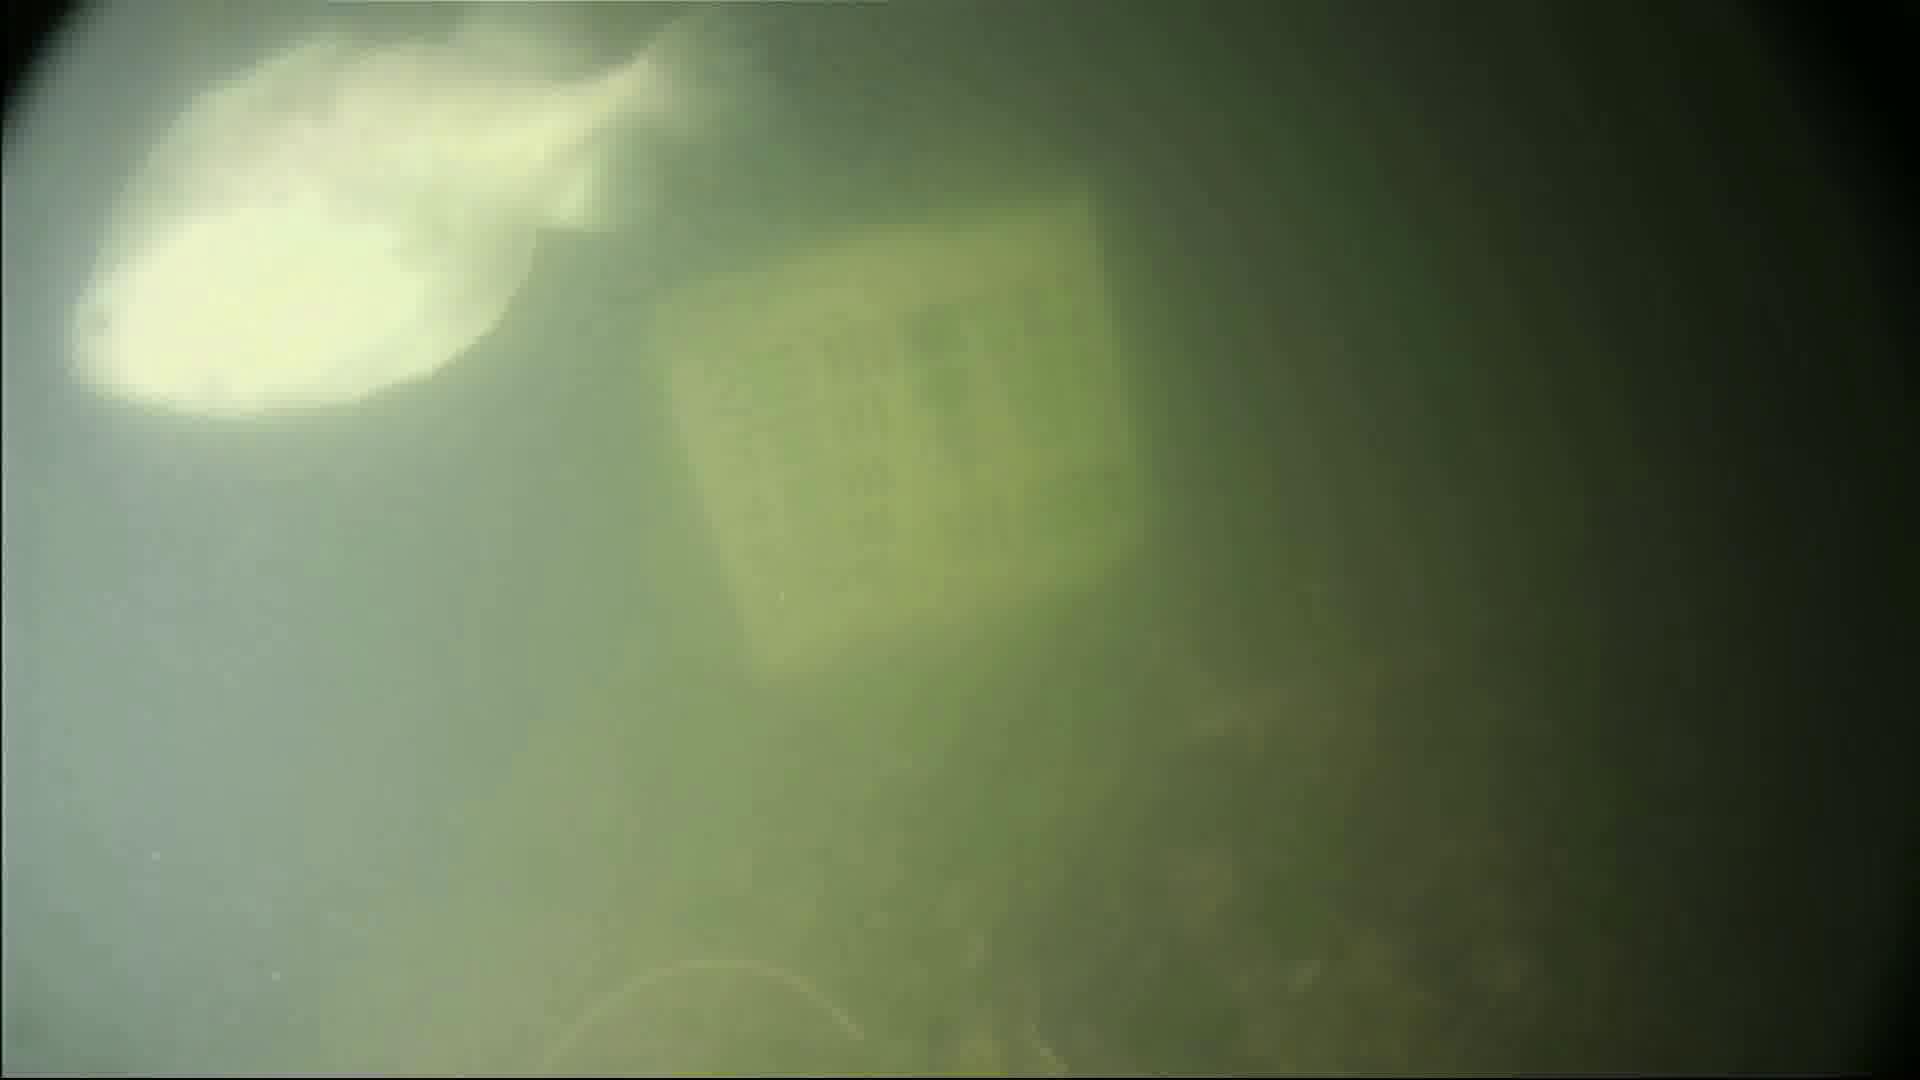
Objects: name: fish